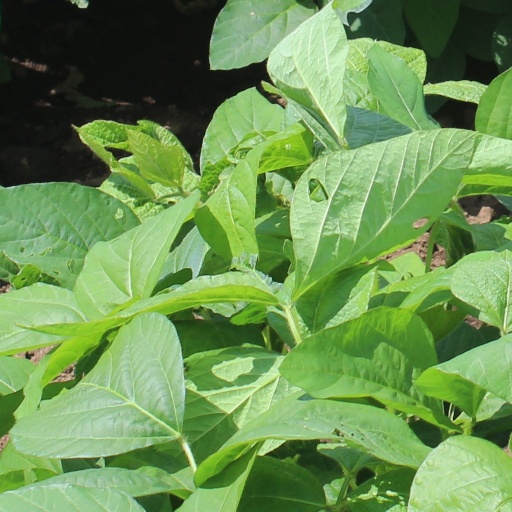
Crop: soybean